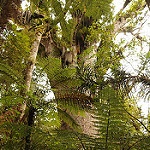
Label: forest